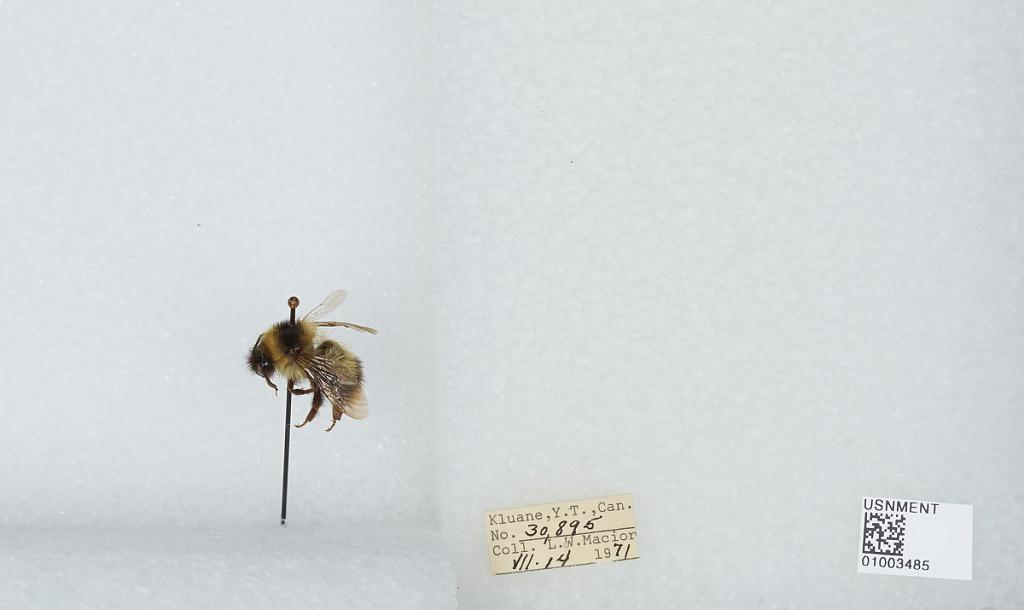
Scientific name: Bombus (Pyrobombus) frigidus Smith
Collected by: L. Macior
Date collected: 1971-7-14
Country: Canada
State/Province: Yukon Territory
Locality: Kluane
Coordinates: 60.75, -139.5